Virginia Haviland

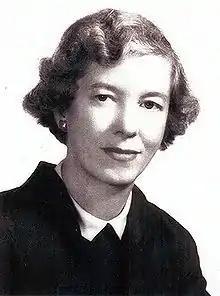
Virginia Haviland ca 1935

Virginia Haviland (May 21, 1911 – January 6, 1988) was an American librarian and writer who became an international authority in children's literature. She chaired the prestigious Newbery-Caldecott Award Committee, traveled and wrote extensively. Haviland is also well known for her "Favorite Fairy Tales" series, featuring stories from sixteen countries.